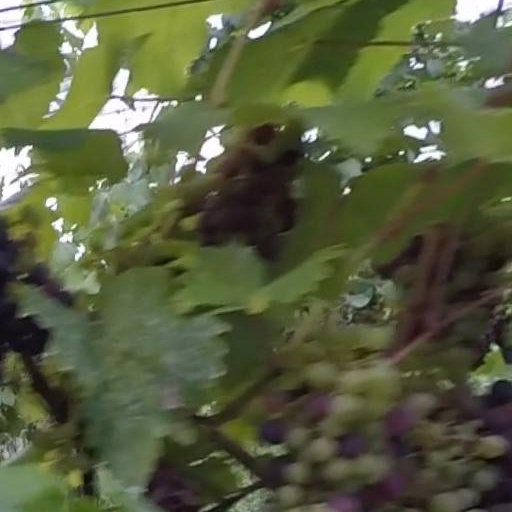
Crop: grape